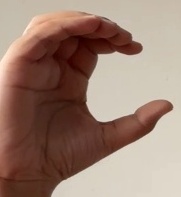
ASL sign: C